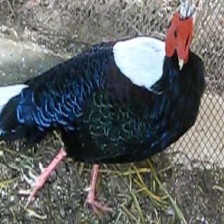
Species: SWINHOES PHEASANT
Scientific name: LOPHURA SWINHOII